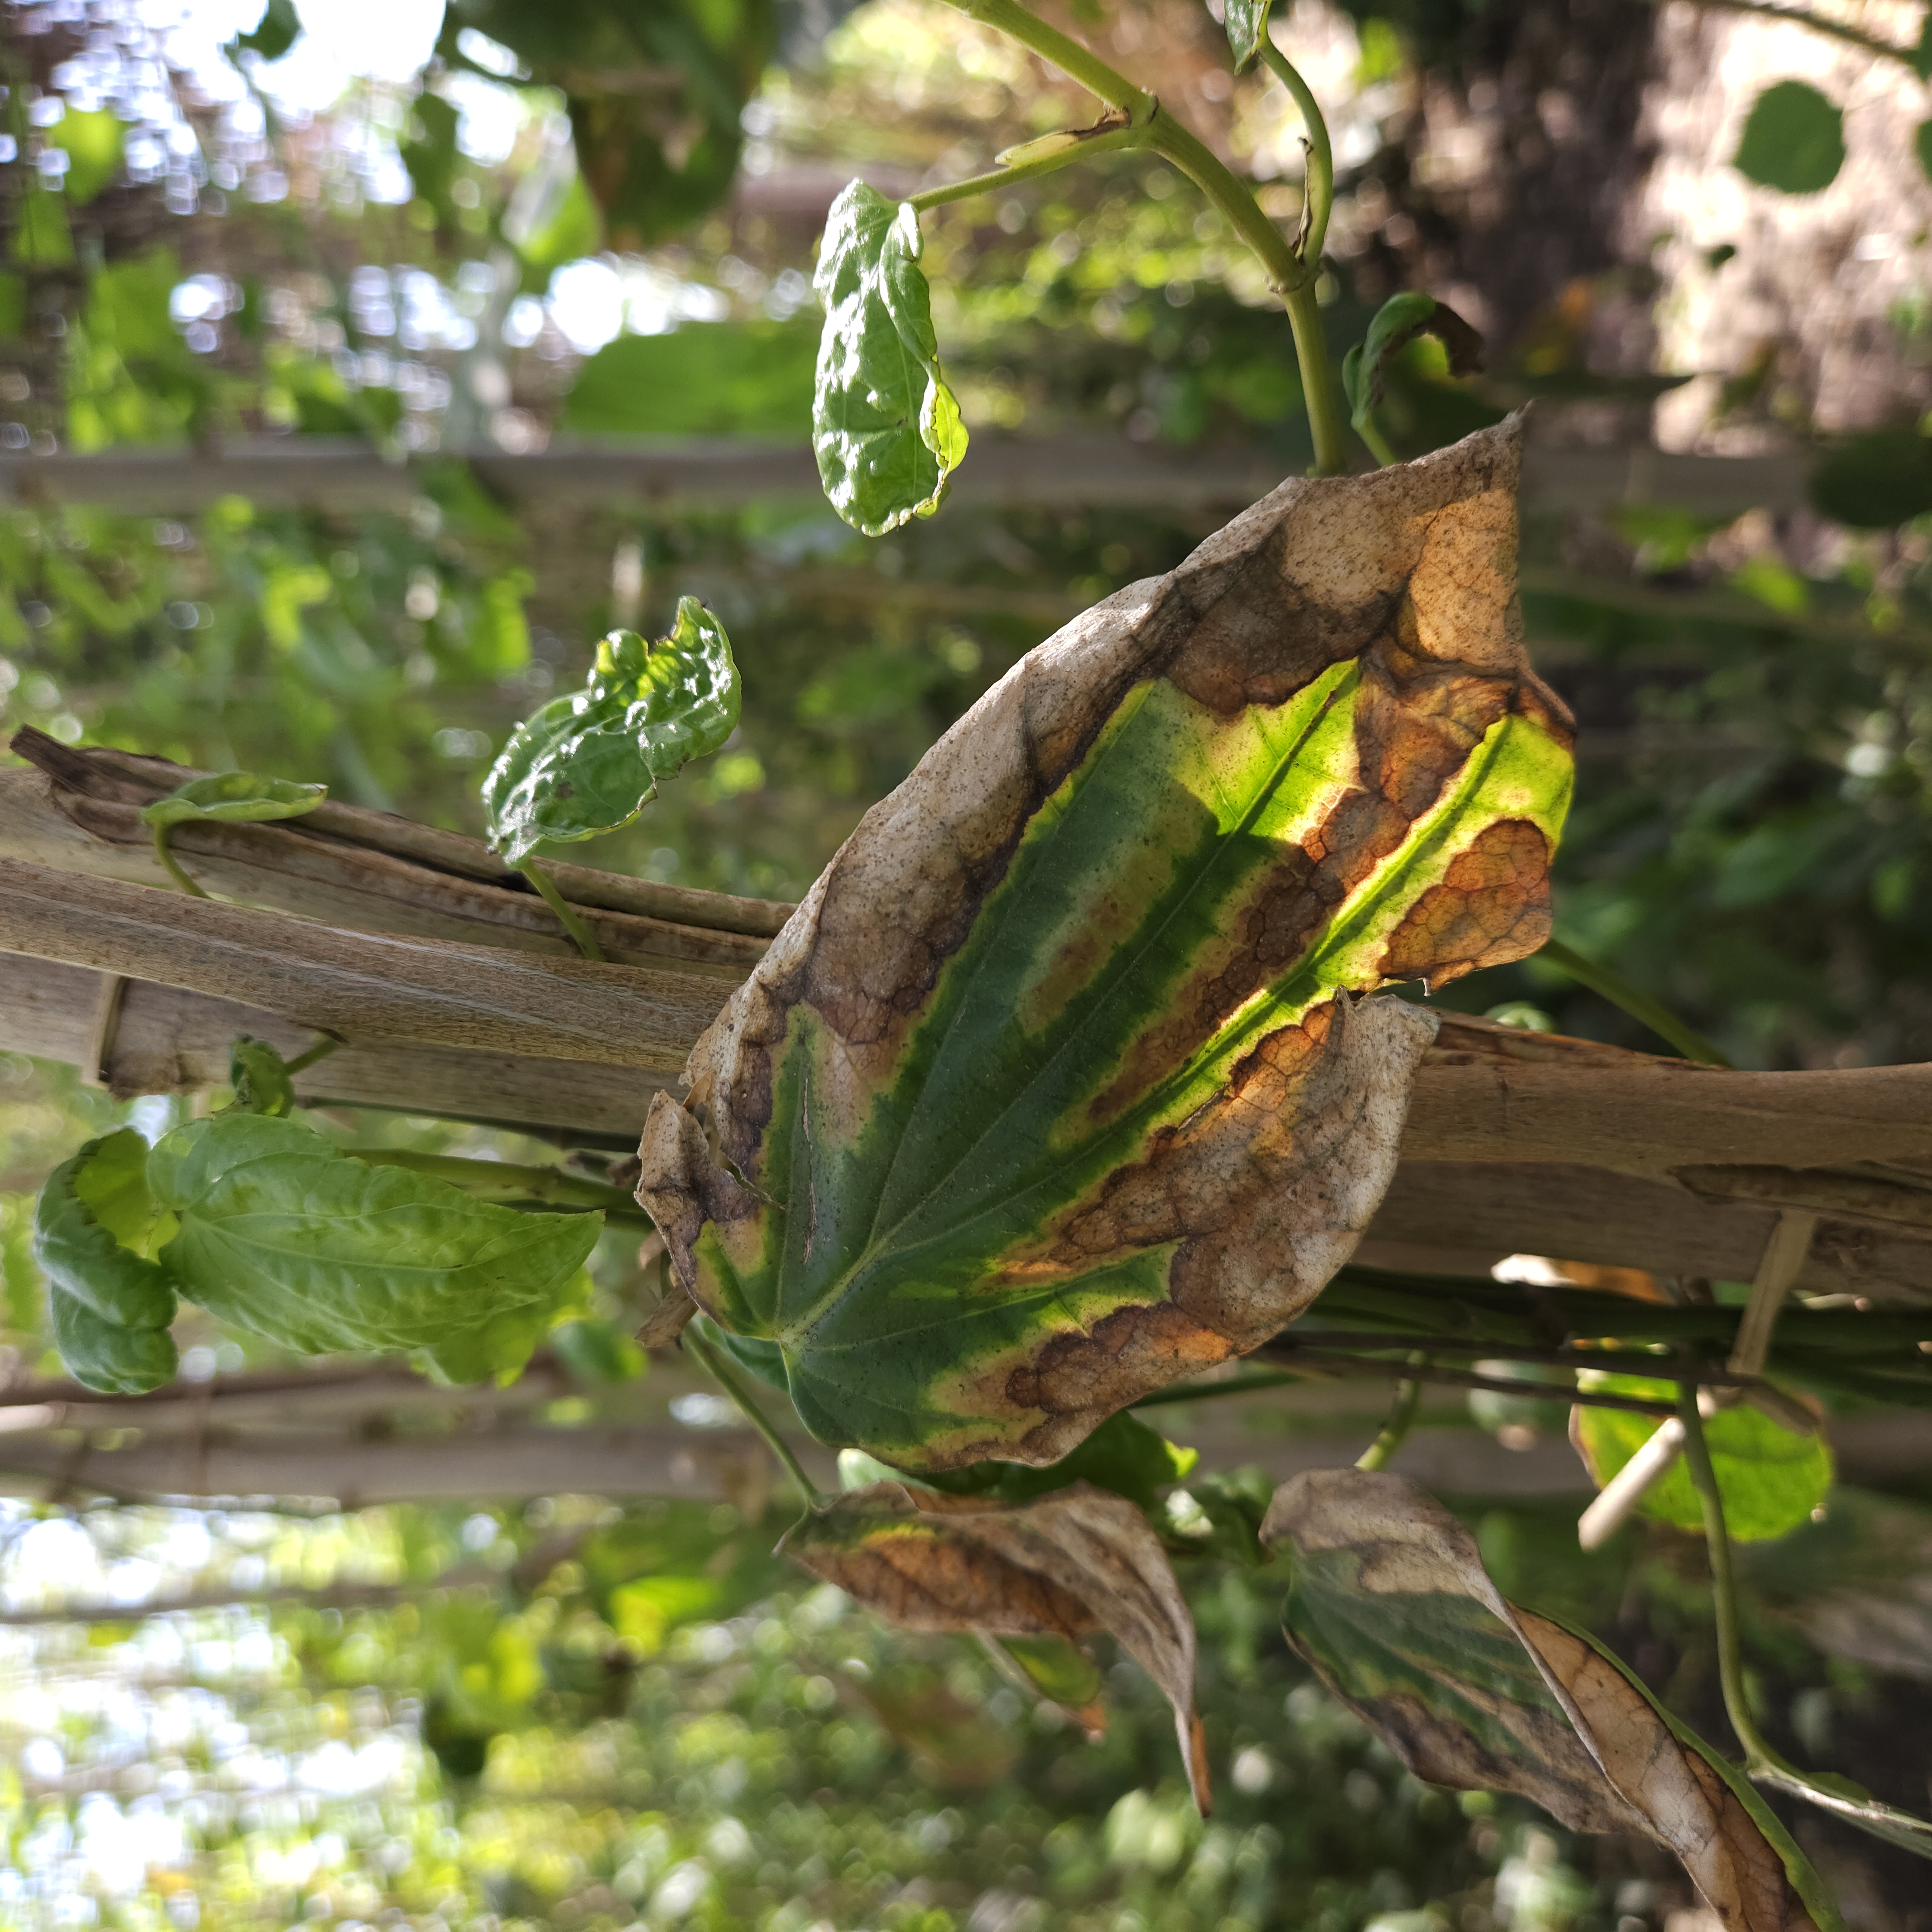
Label: Dried